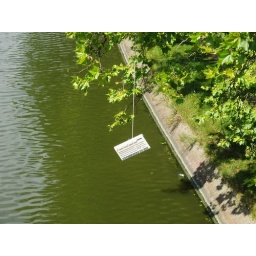
I spotted this crossing a bridge in a park in Lille France, I dread to think where the monitor has ben thrown.